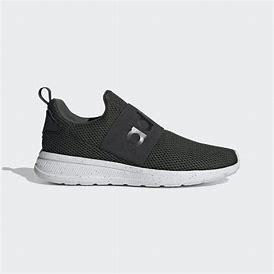
Brand: Adidas
Model: Lite Racer Adapt 4